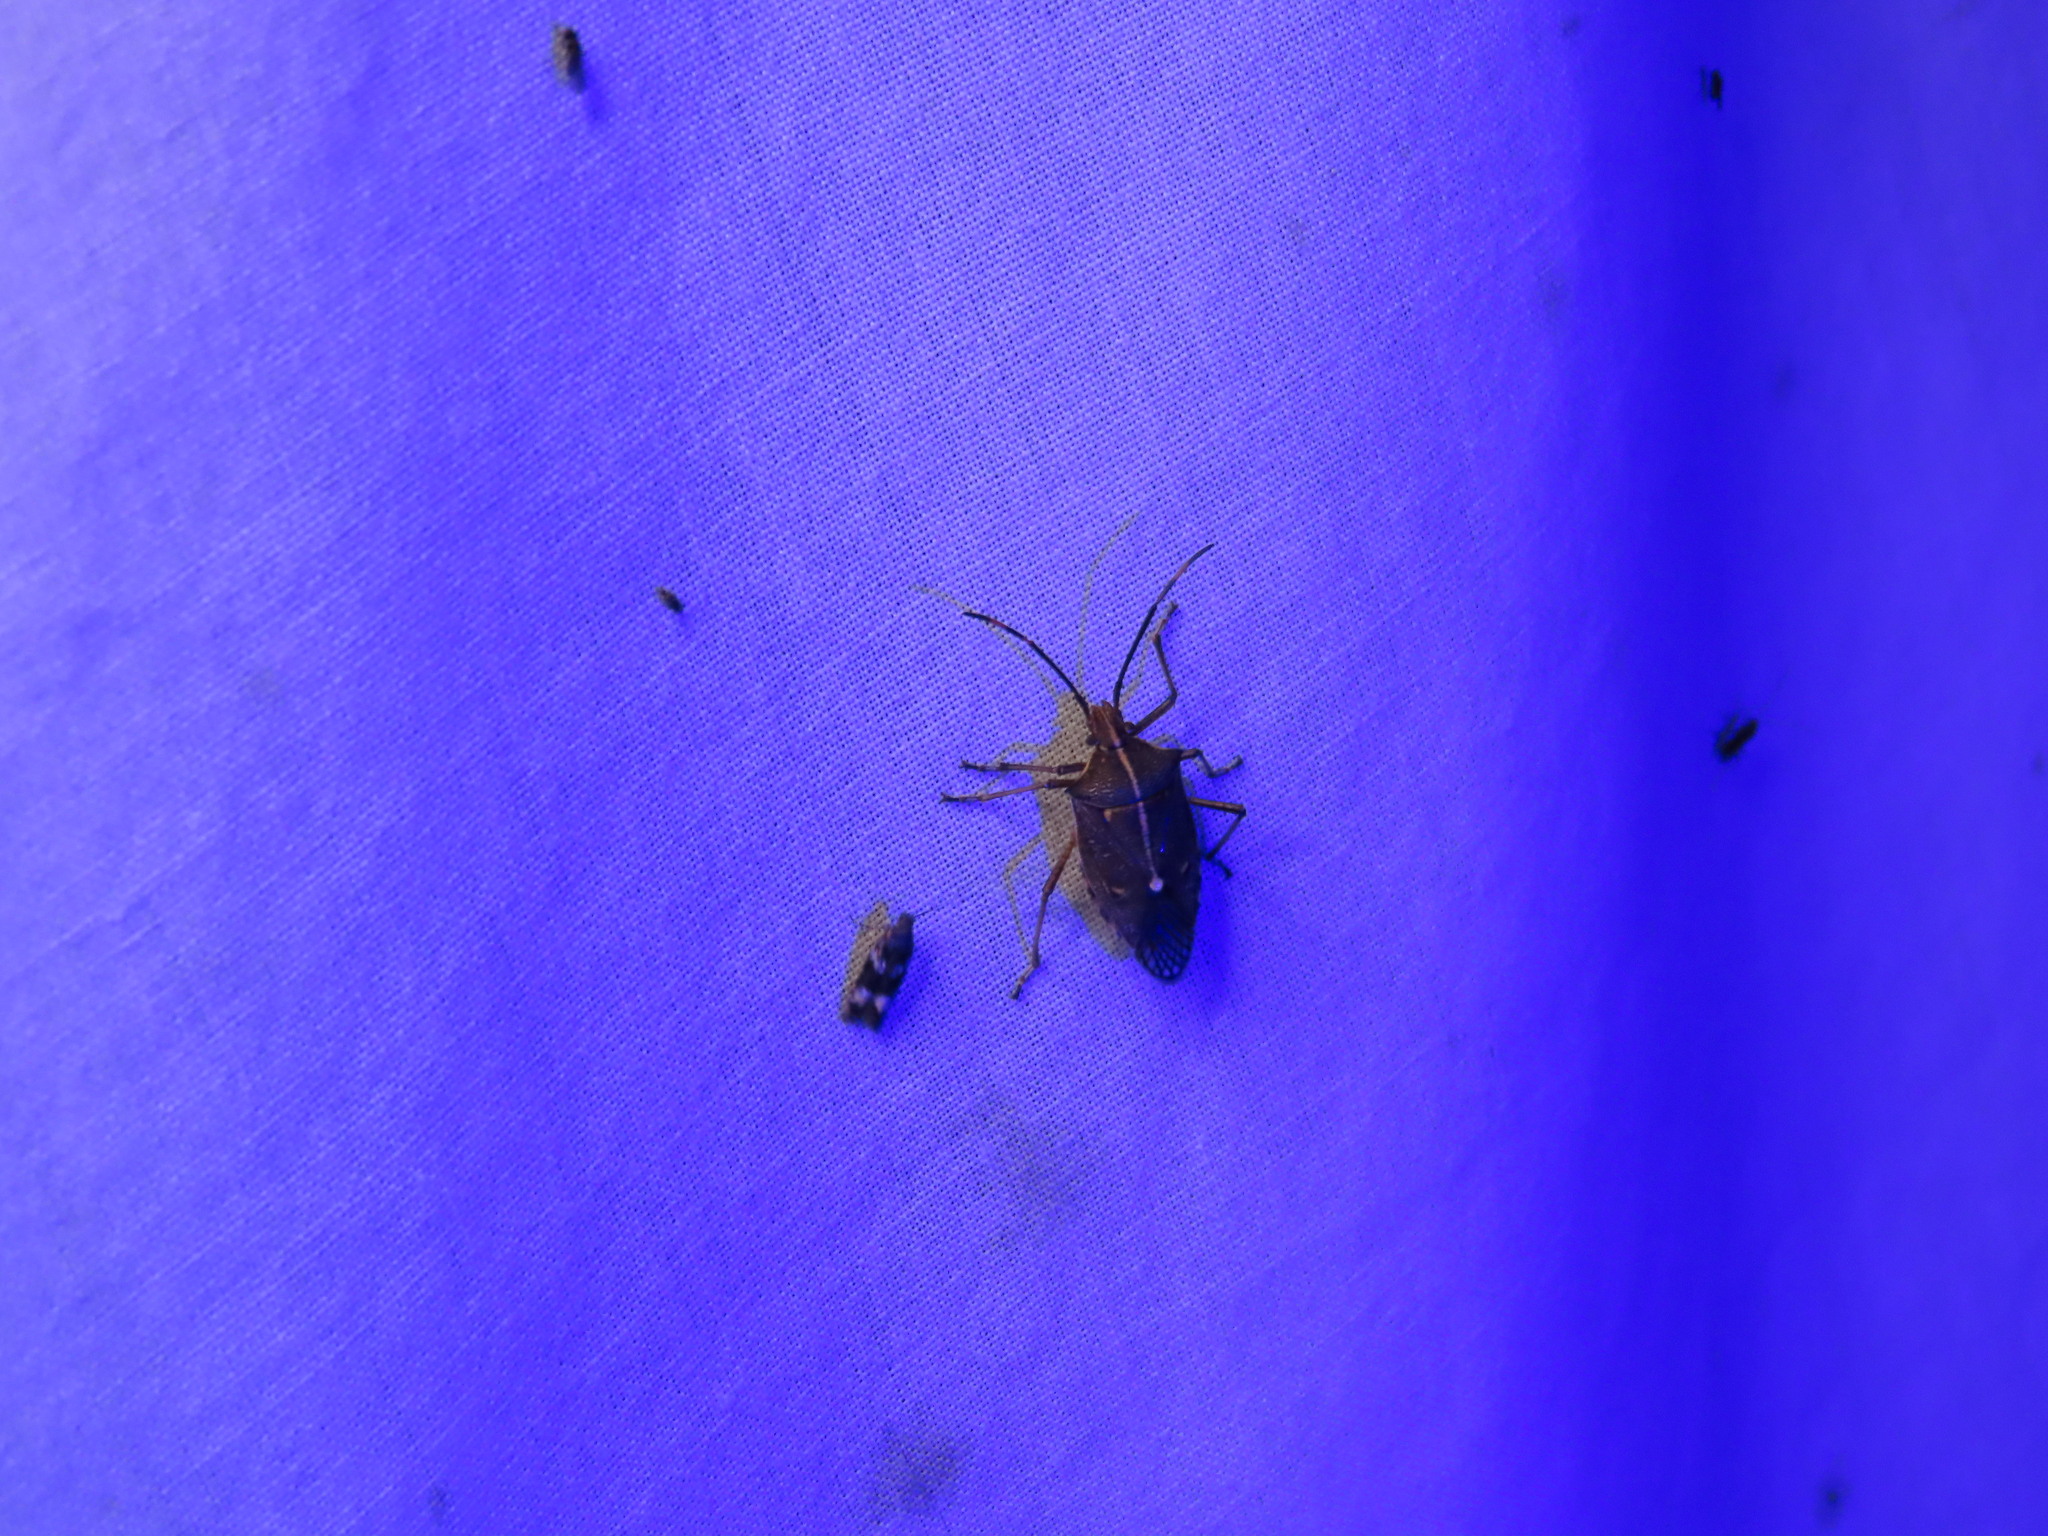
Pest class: stink_bug